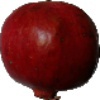
Label: Pomegranate 1